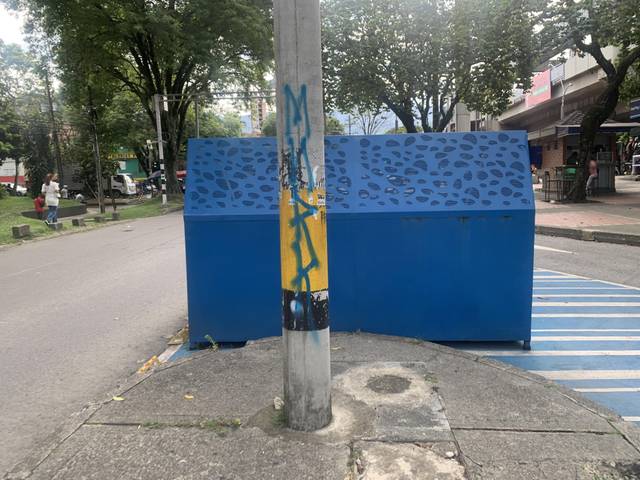
Region: Colombia
Coordinates: 6.258, -75.597